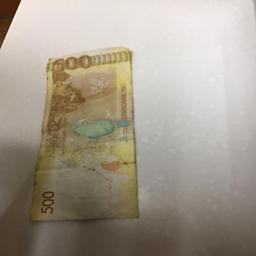
Label: 500_Back